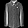
Label: Shirt